John Knowles Herr

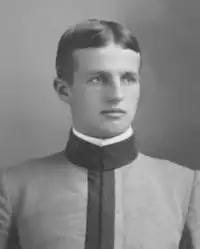
At West Point in 1902

John K. Herr was born in the Whitehouse section of Readington Township, New Jersey, on October 1, 1878, the son of a New Jersey judge. He attended Reading Academy in Flemington and Lafayette College in Easton, Pennsylvania. After the outbreak of the Spanish–American War he dropped out of Lafayette and enrolled at the United States Military Academy (In 1942 Lafayette awarded Herr the honorary degree of Doctor of Science (D.Sc.).) In 1901 he and four other cadets were dismissed from the academy after a hazing incident, but Herr fought for his reinstatement, returned to the academy and graduated in May 1902. He was assigned to the 7th Cavalry Regiment and served with this regiment in Chickamauga, Georgia, the Philippines, and Fort Riley. In 1911 he was summoned back to West Point as an instructor, promoted to First Lieutenant and then assigned to the 11th Cavalry Regiment based in Fort Oglethorpe, Georgia. In 1916 he served in Hawaii with the 4th Cavalry Regiment in the rank of captain.